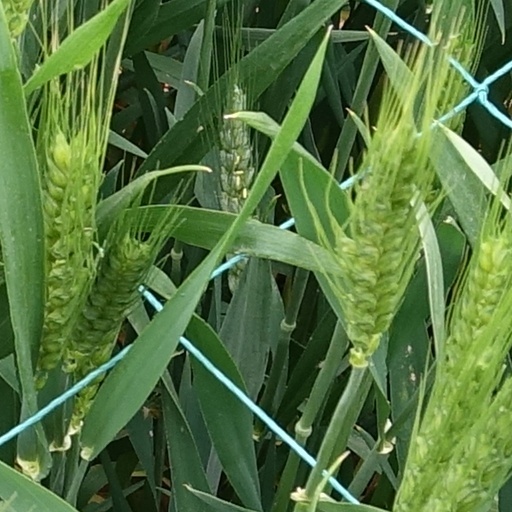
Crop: wheat